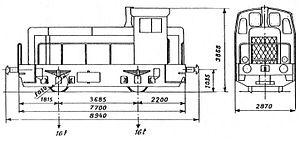
Les Y 7100 sont des locotracteurs diesel mis en service par la SNCF entre 1958 et 1962.